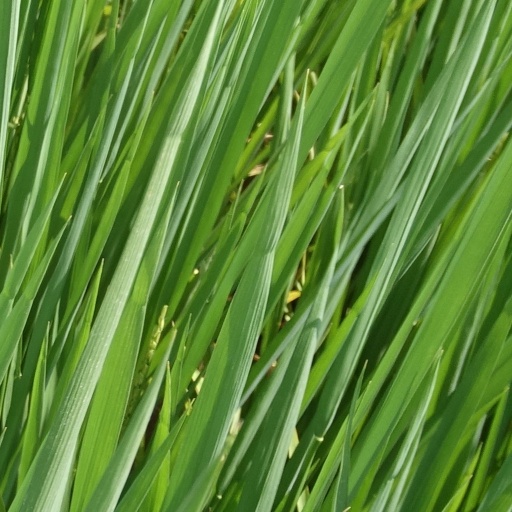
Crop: rice